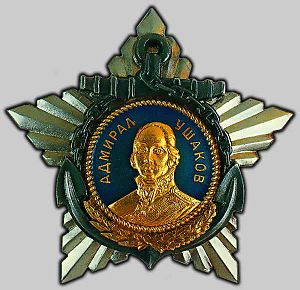
Sovjetunionens militære ordner og dekorationer / Militære ordner
Ushakov-Ordnen af 1. grad
Sovjetunionens militære ordner og dekorationer""